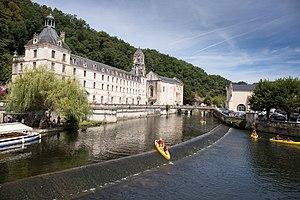
La Dronne à Brantôme
Brantôme est une ancienne commune du sud-ouest de la France, située dans le département de la Dordogne en région Nouvelle-Aquitaine, devenue le 1ᵉʳ janvier 2016 une commune déléguée au sein de la commune nouvelle de Brantôme en Périgord.